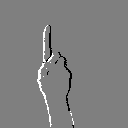
ASL letter: d